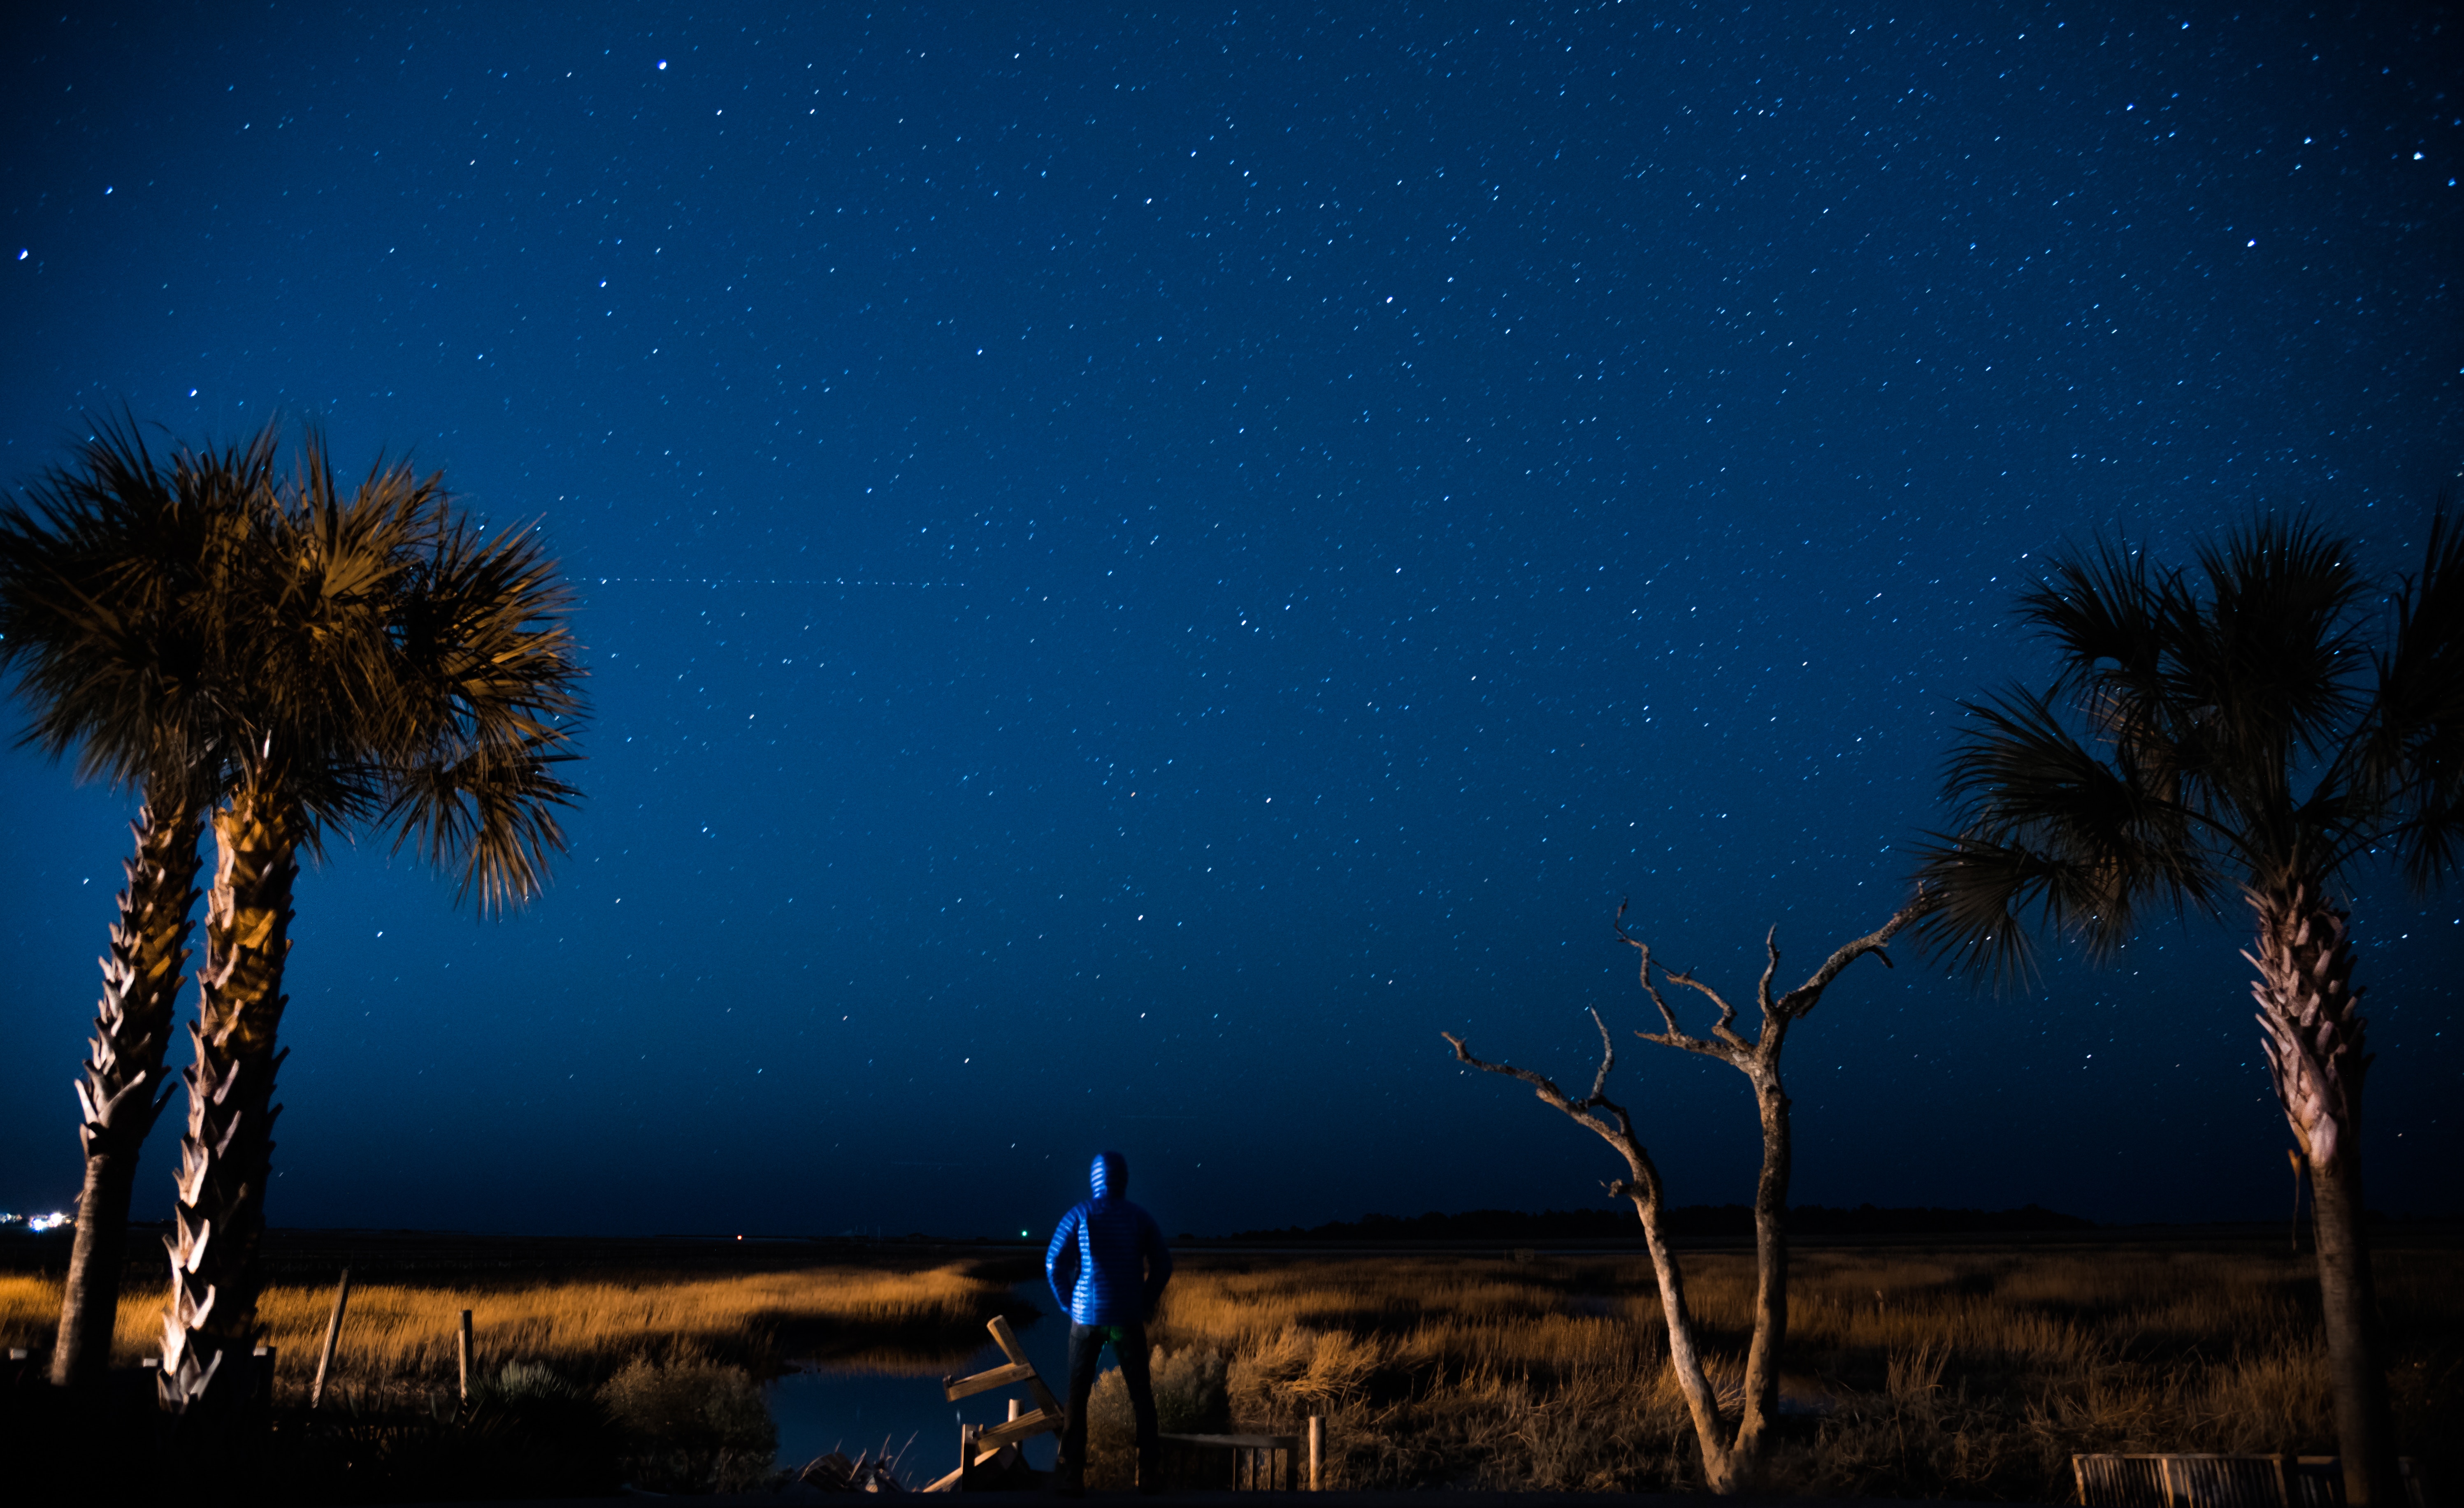
tree, nature, horizon, person, sky, night, palm tree, star, dusk, evening, moonlight, astronomy, astrophotography, astronomical object